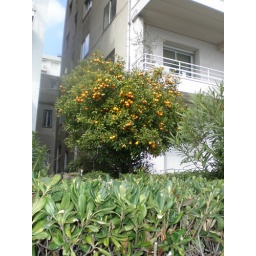
orange trees in the gardens of apartments